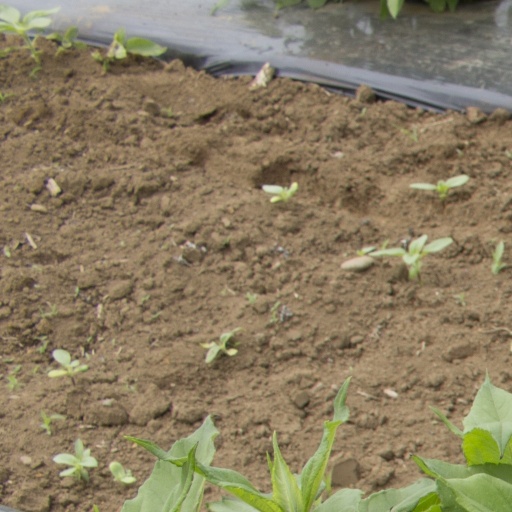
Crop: Jerusalem artichoke